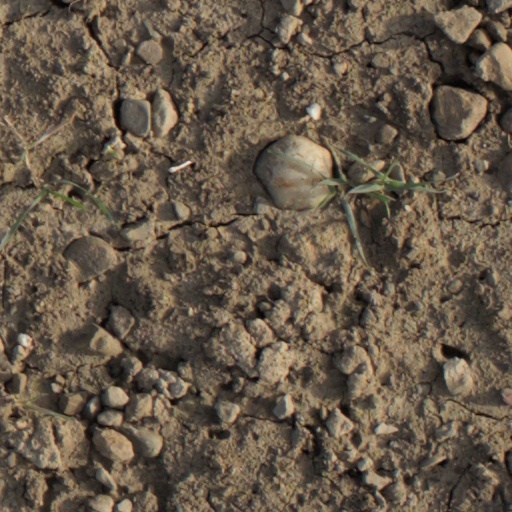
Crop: wheat